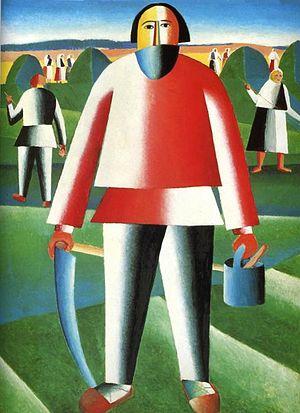
L'art soviétique est l'art produit en URSS.